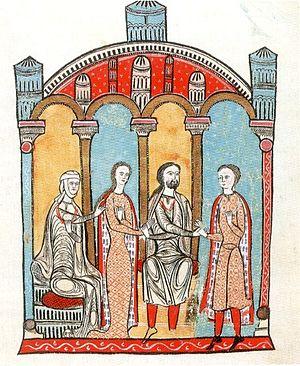
Liber feudorum maior fo 78v: fiançailles de Gausfred III de Roussillon avec Ermengarde, debout entre sa mère (Cécile de Provence) et son père (Bernard Aton).
Bernard Aton IV Trencavel est un vicomte d’Albi et de Nîmes de 1074 à 1129, et un vicomte de Carcassonne, de Razès, de Béziers et d’Agde de 1099 à 1129. Il était fils de Raimond-Bernard Trencavel, vicomte d’Albi et de Nîmes, et d’Ermengarde, vicomtesse de Carcassonne, Razès, de Béziers et d’Agde.
Gausfred III, né vers 1103 et mort en 1164, a été comte du Roussillon de 1113 jusqu'à sa mort. Il était le fils et le successeur de Girard Iᵉʳ, qui a été assassiné, alors que Gausfred était encore un enfant. Arnold Gausfred, le jeune oncle du comte, a tenu le rôle de régent jusqu'en 1121.
Le Liber feudorum maior est un cartulaire enluminé, œuvre de Ramon de Caldes qui a recueilli les documents se rapportant à la Maison de Barcelone ainsi qu'aux autres maisons comtales qui se sont intégrées à elle. Il a été collationné vers 1192 pour le roi Alphonse le Chaste et il est conservé aux Archives de la couronne d'Aragon. Dans la période comprise entre 1170 et 1195, ont été collationnés les Usatici Barchinonae, le Liber feudorum maior et la Gesta comitum barchinonensium, ensemble qu'on a appelé les trois monuments de l'identité politique catalane.
Cécile ou Cécilia de Provence est, de par son mariage avec Bernard-Aton IV Trencavel, vicomtesse d’Albi, de Nîmes, de Carcassonne, de Razès, de Béziers et d’Agde.